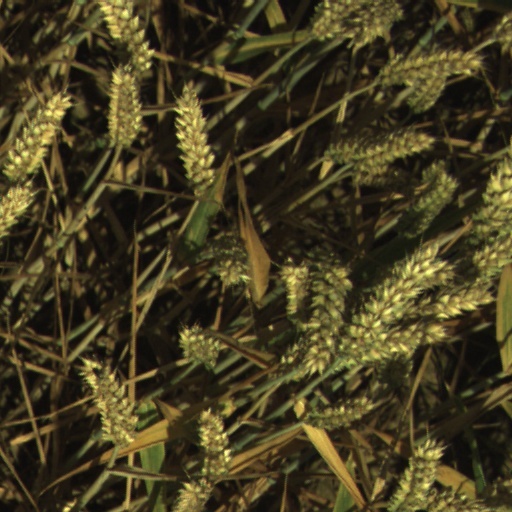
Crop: wheat